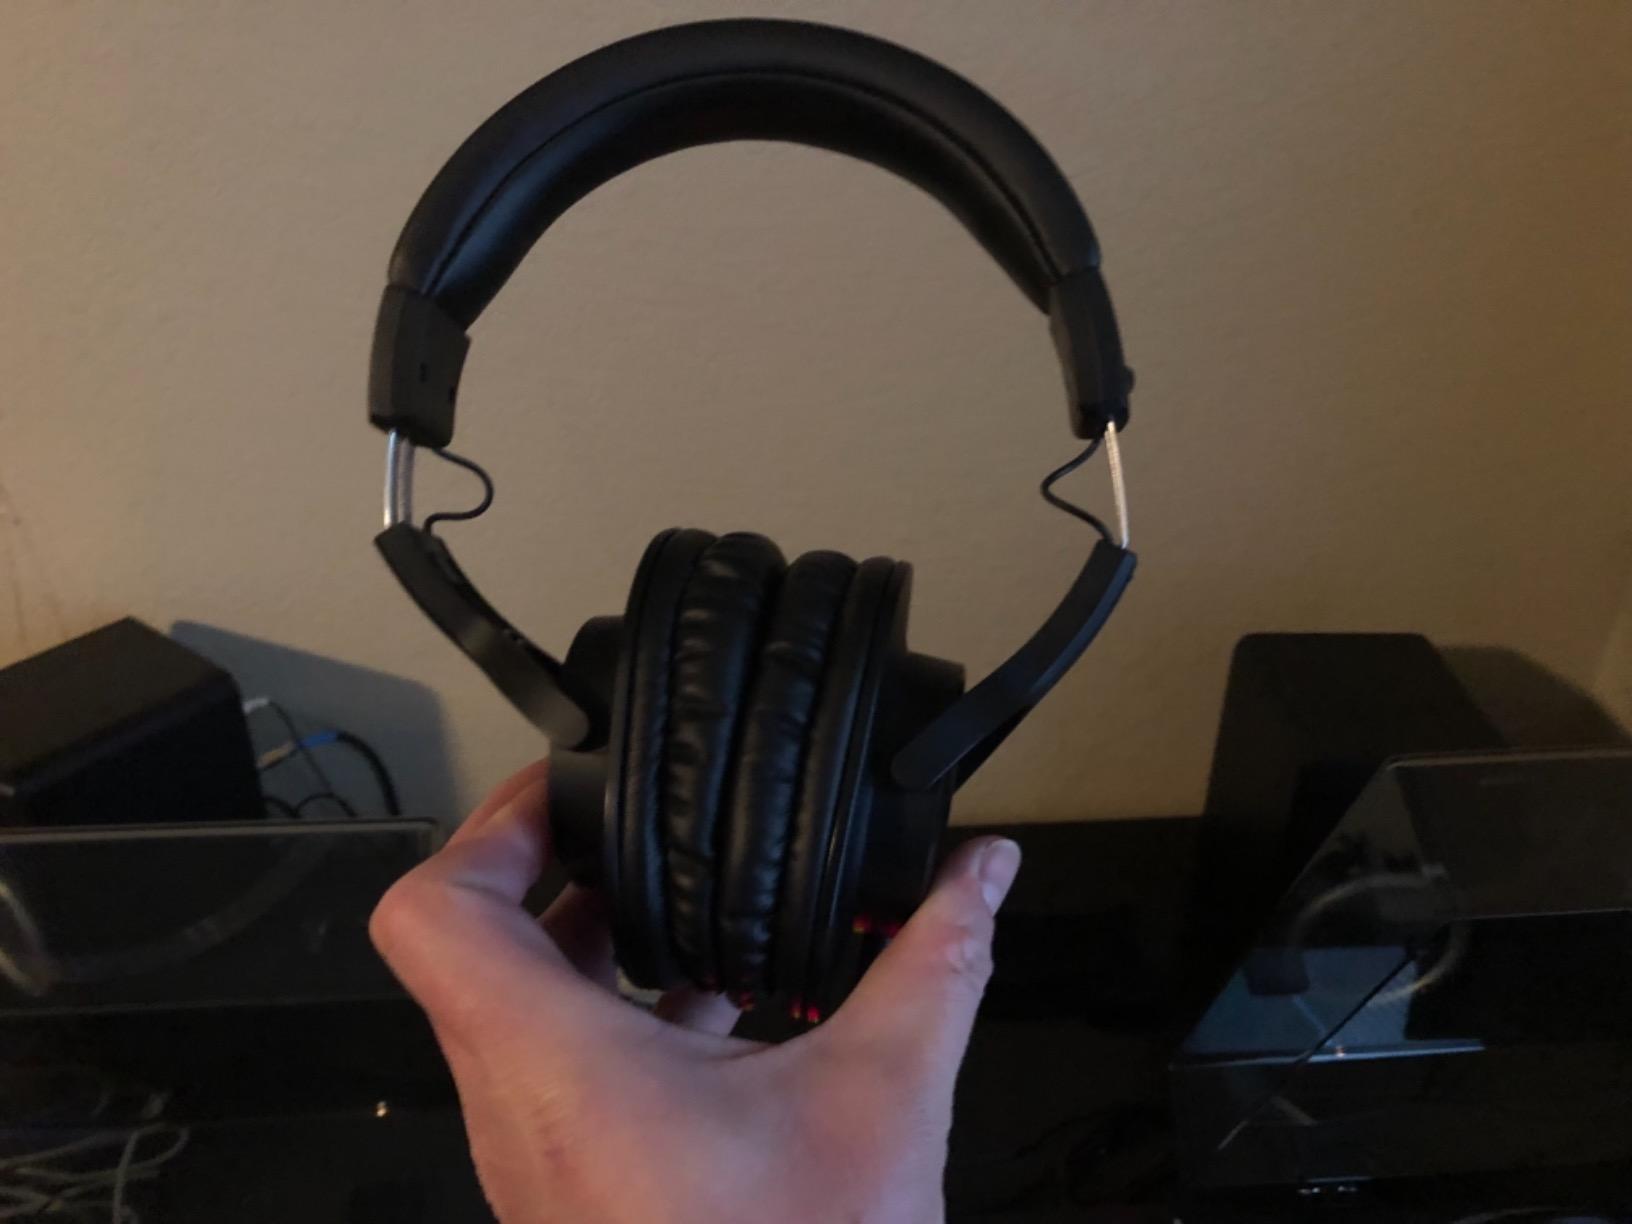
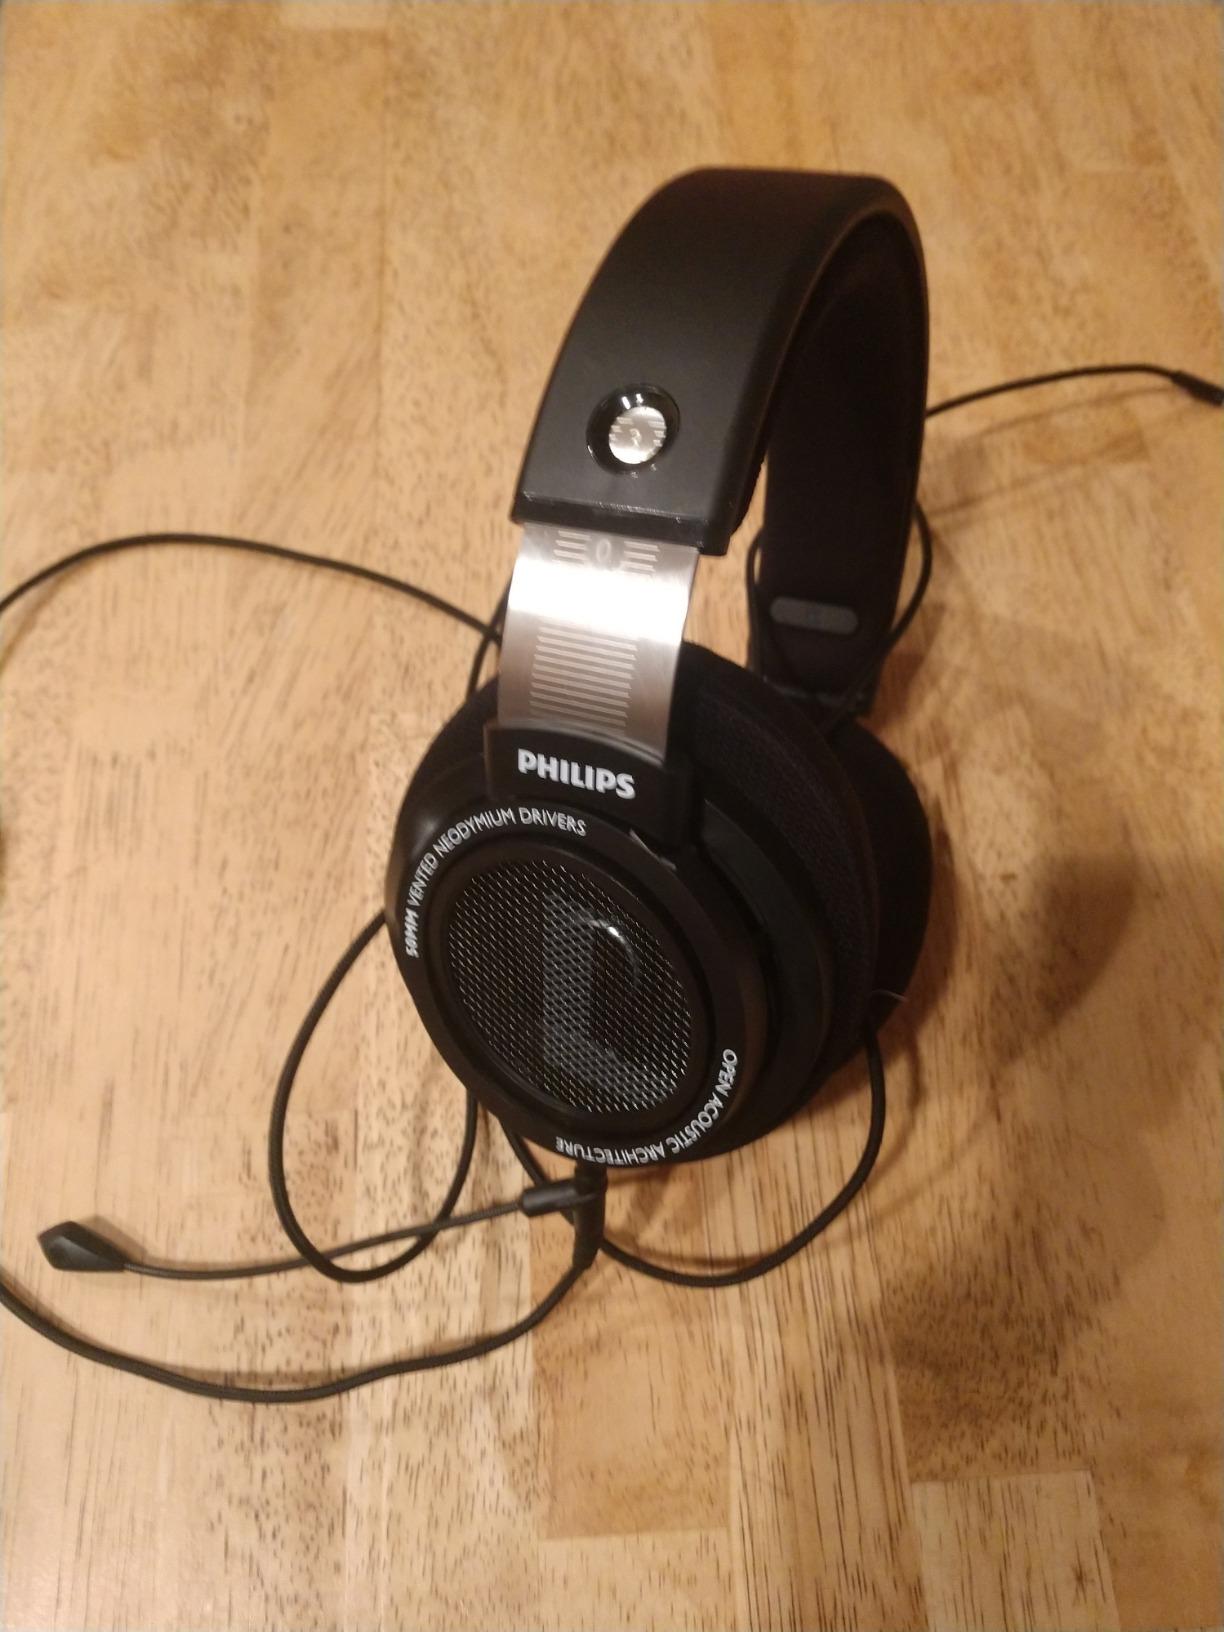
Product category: headphones
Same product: no